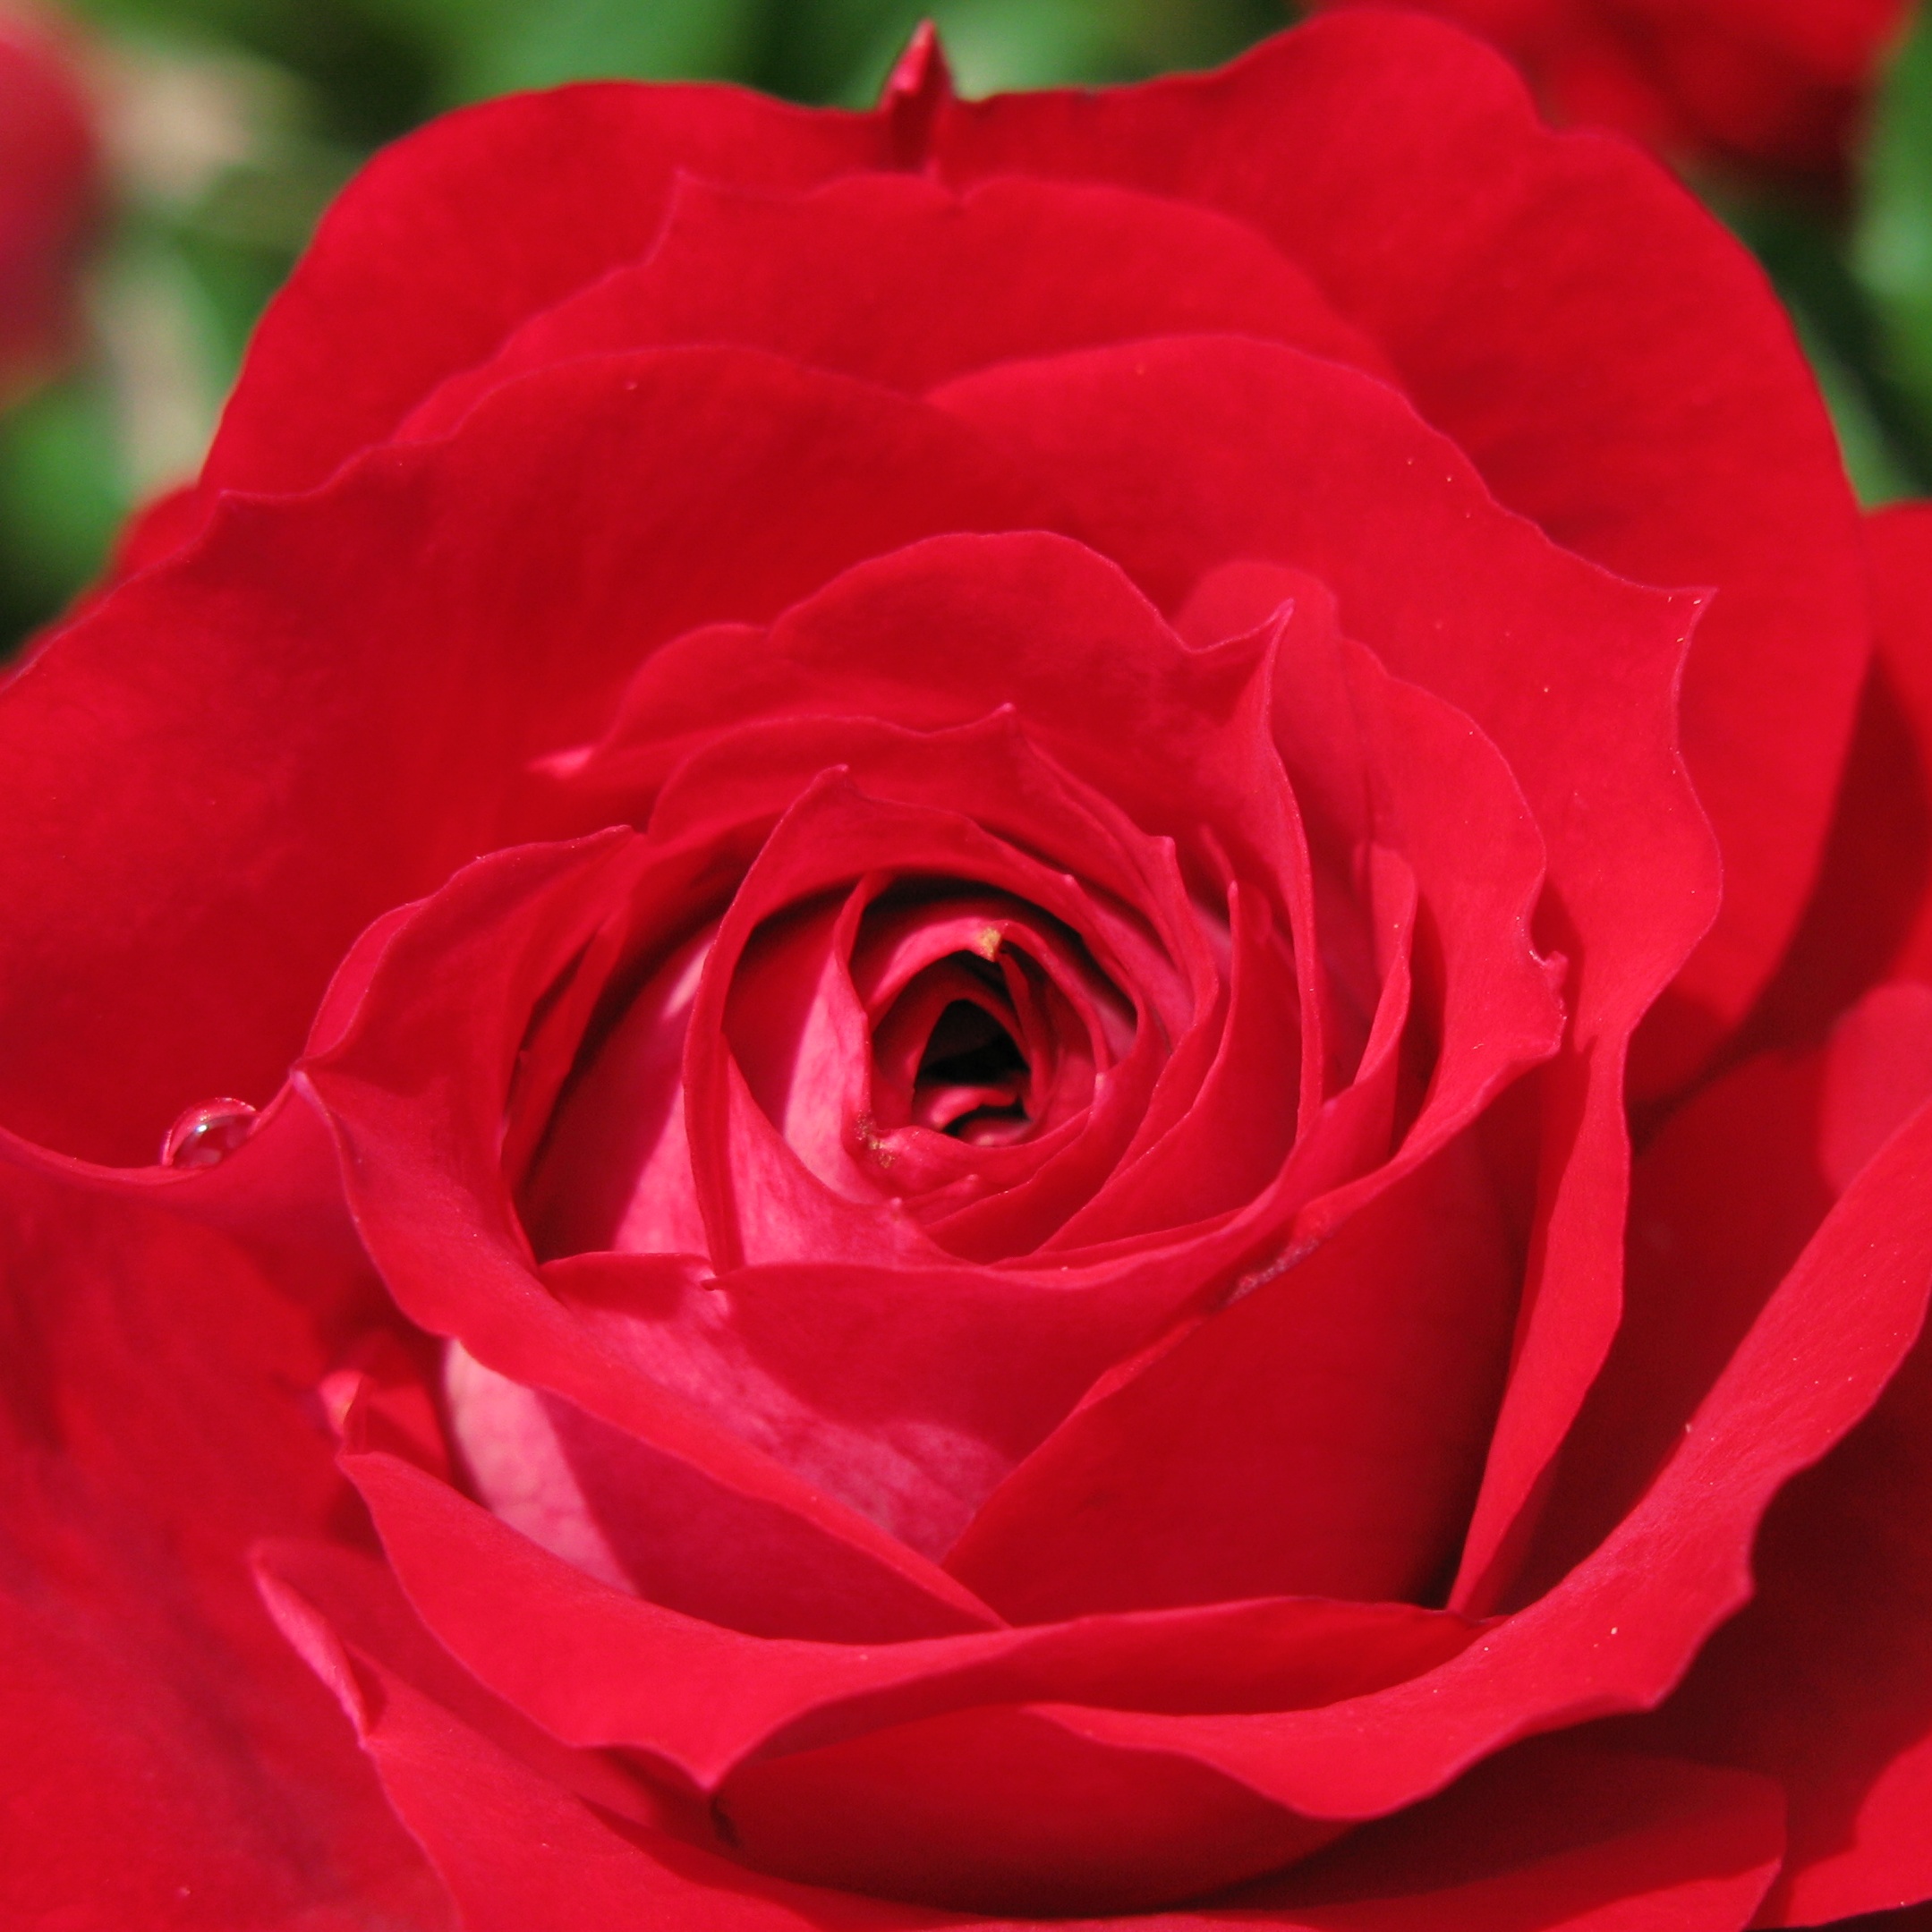
plant, flower, petal, rose, high, red, pink, cool image, rosa, hires, hi, res, floribunda, g7, themacrogroup, flowering plant, garden roses, rose family, land plant, rosa centifolia, rose order